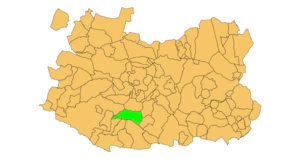
Puertollano est une commune d'Espagne de la province de Ciudad Real dans la communauté autonome de Castille-La Manche. Ayant connexion directe avec Madrid et Séville via le train à grande vitesse depuis 1992, Puertollano est la plus industrialisée des villes de la région. Elle comptait en 2018 une population de 47.881 habitants.